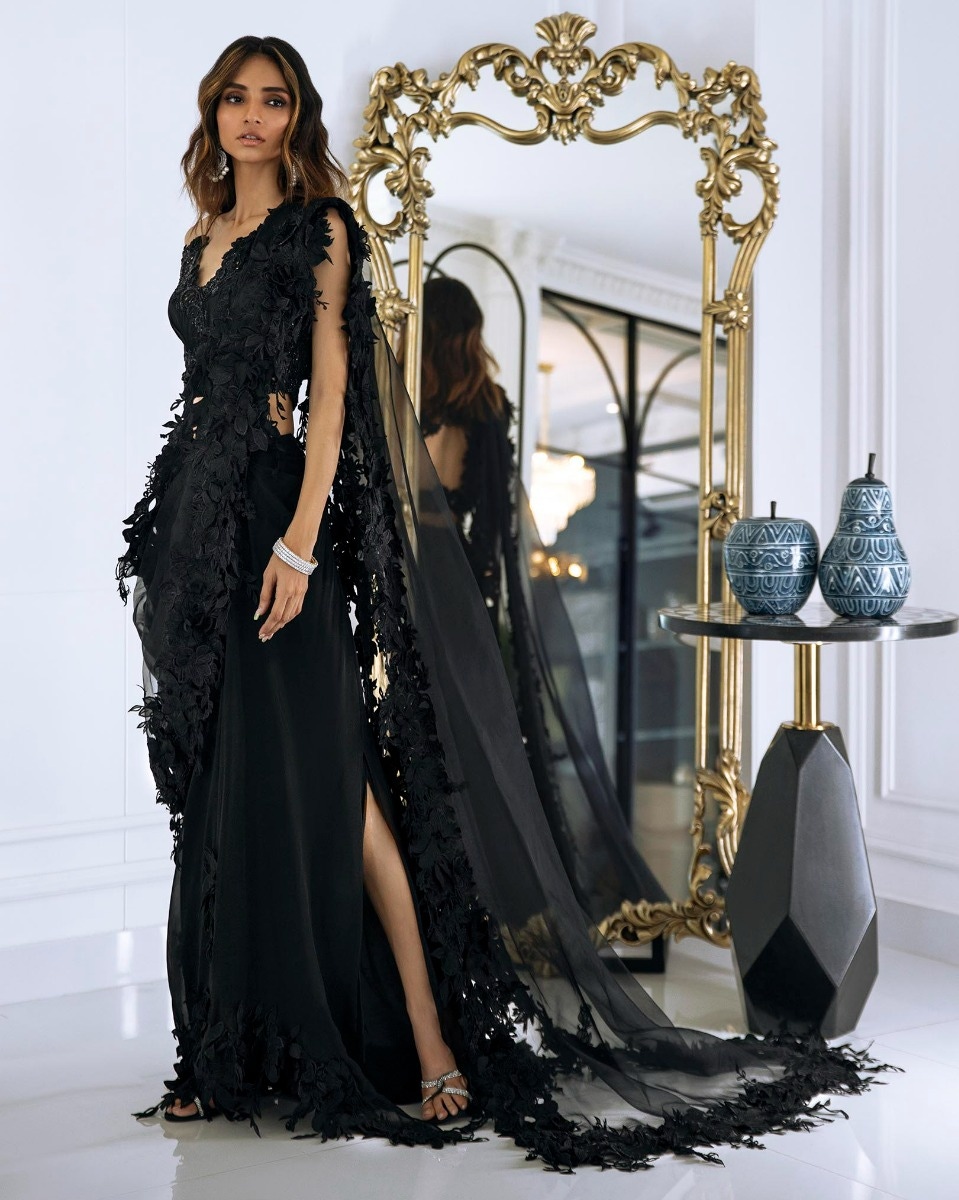
black lace gown